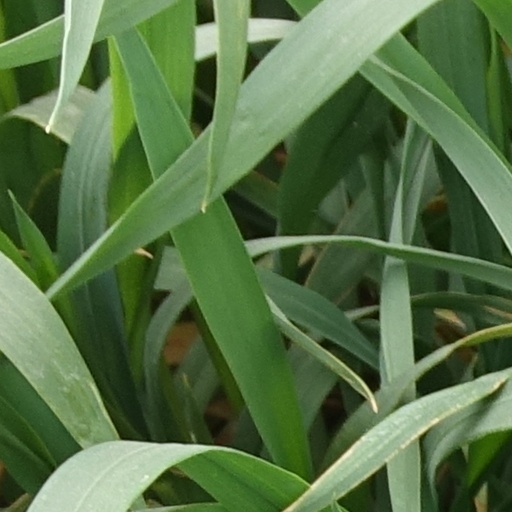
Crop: wheat